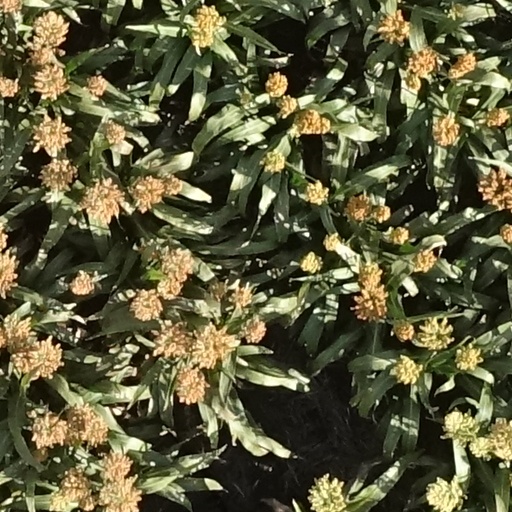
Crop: sorghum